Aircraft in fiction

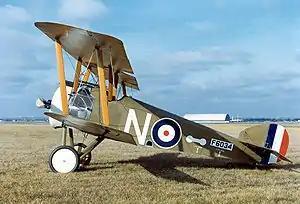
Sopwith Camel replica

Nakajima Ki-27s, lifted from Japanese film, appeared in the 1942 Republic film "Flying Tigers".